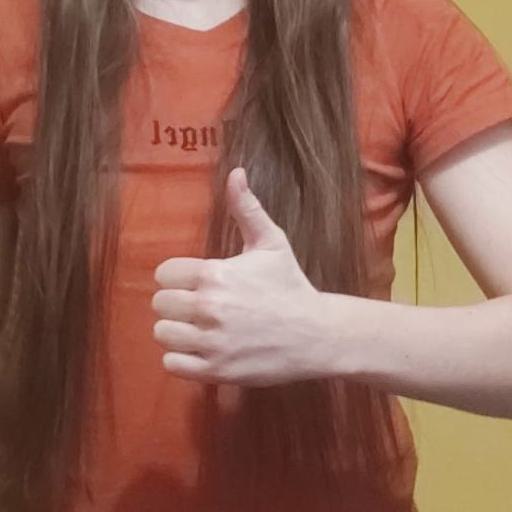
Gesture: like